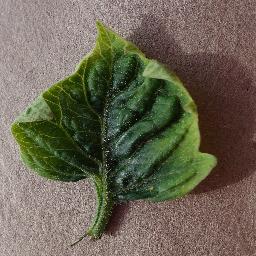
Label: Tomato___Tomato_Yellow_Leaf_Curl_Virus